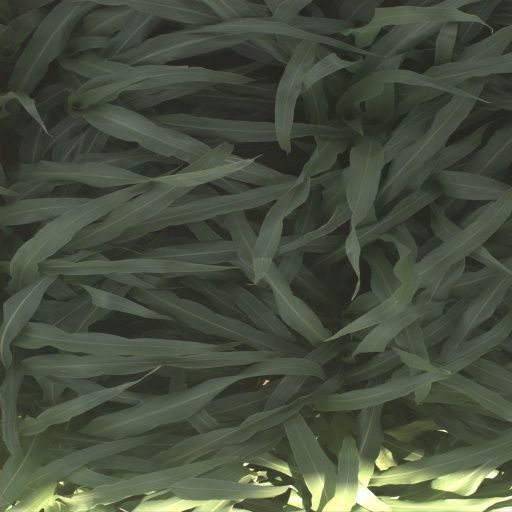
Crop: sorghum